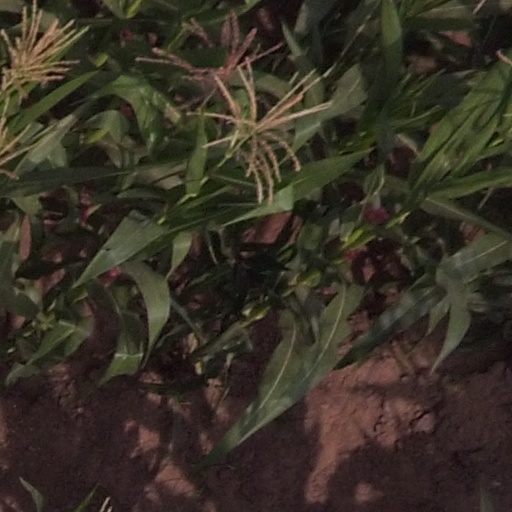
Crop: maize; corn